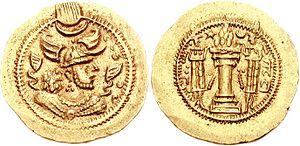
Cette page concerne l'année 459 du calendrier julien.
Cette liste présente les dirigeants de la Perse et de l'Iran.